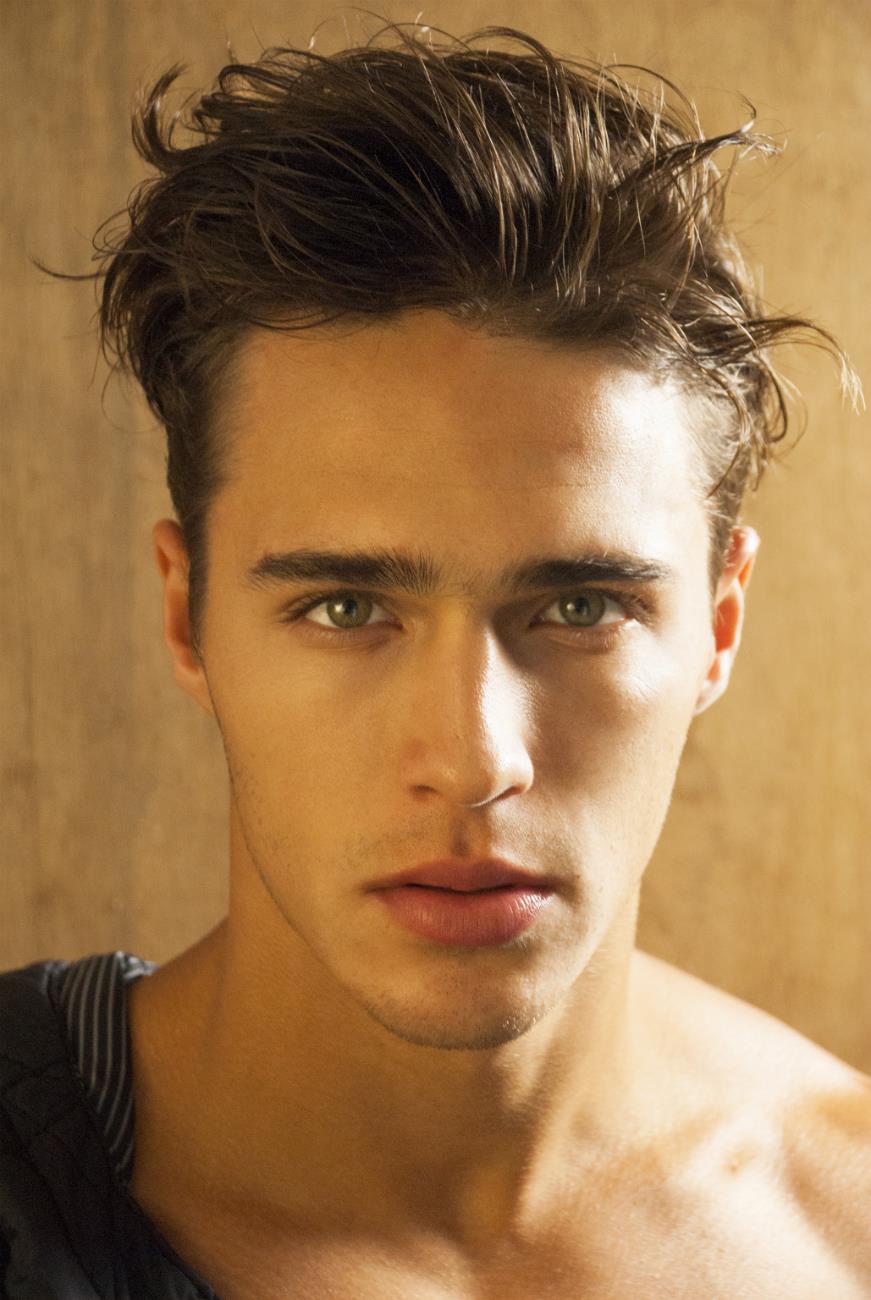
Portrait style: Real Portrait